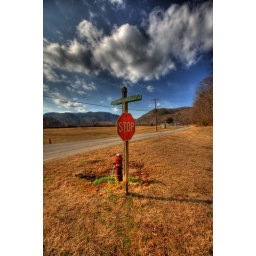
Stop sign on Strawberry Drive near the base of Calderwood Dam, Tennessee